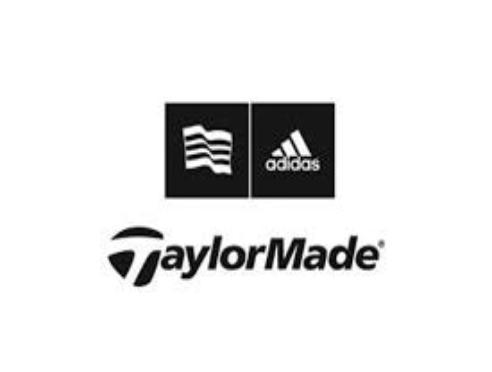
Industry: Sports